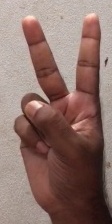
ASL sign: 2